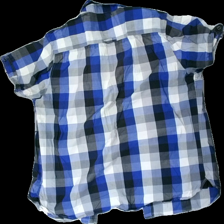
View: back
Type: Shirt
Category: Men
Brand: Not in the list
Brand text on label: denim day
Colors: Blue, Grey, White
Material: 100% cott
Pattern: Checkered print
Cut: Regular
Size: L
Season: All
Stains: Minor
Price range: <50
Recommended usage: Export